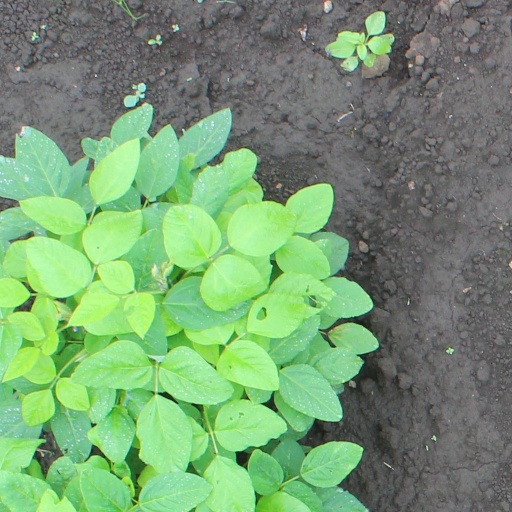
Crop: soybean